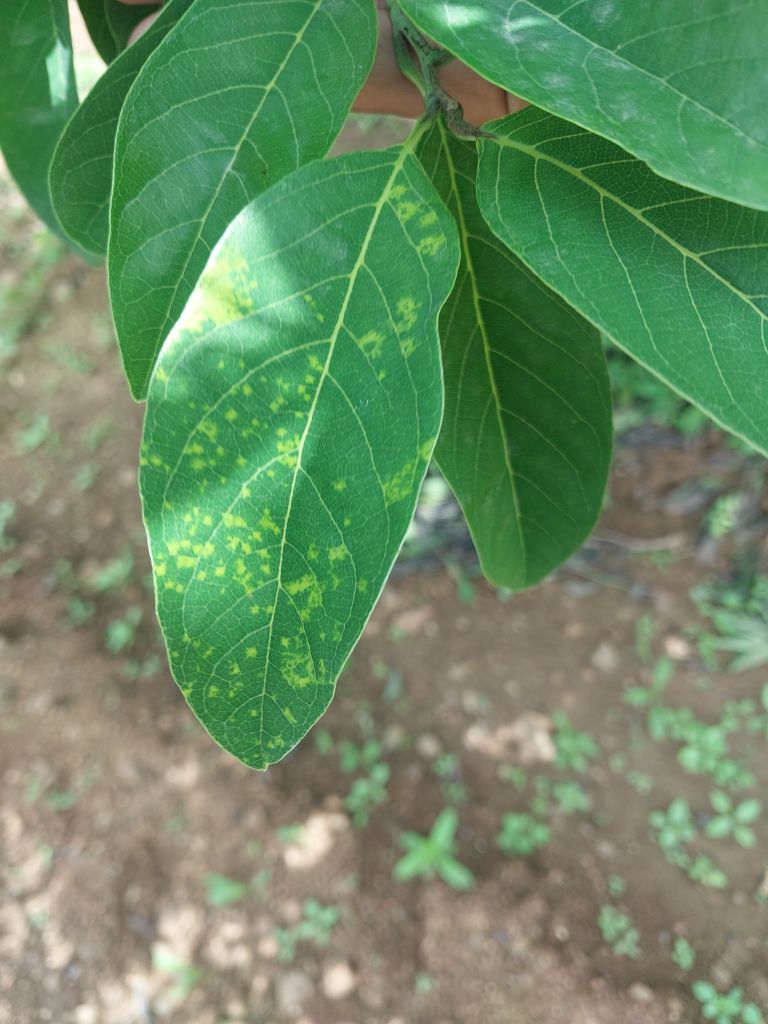
Disease label: Leaf spot on Leaves